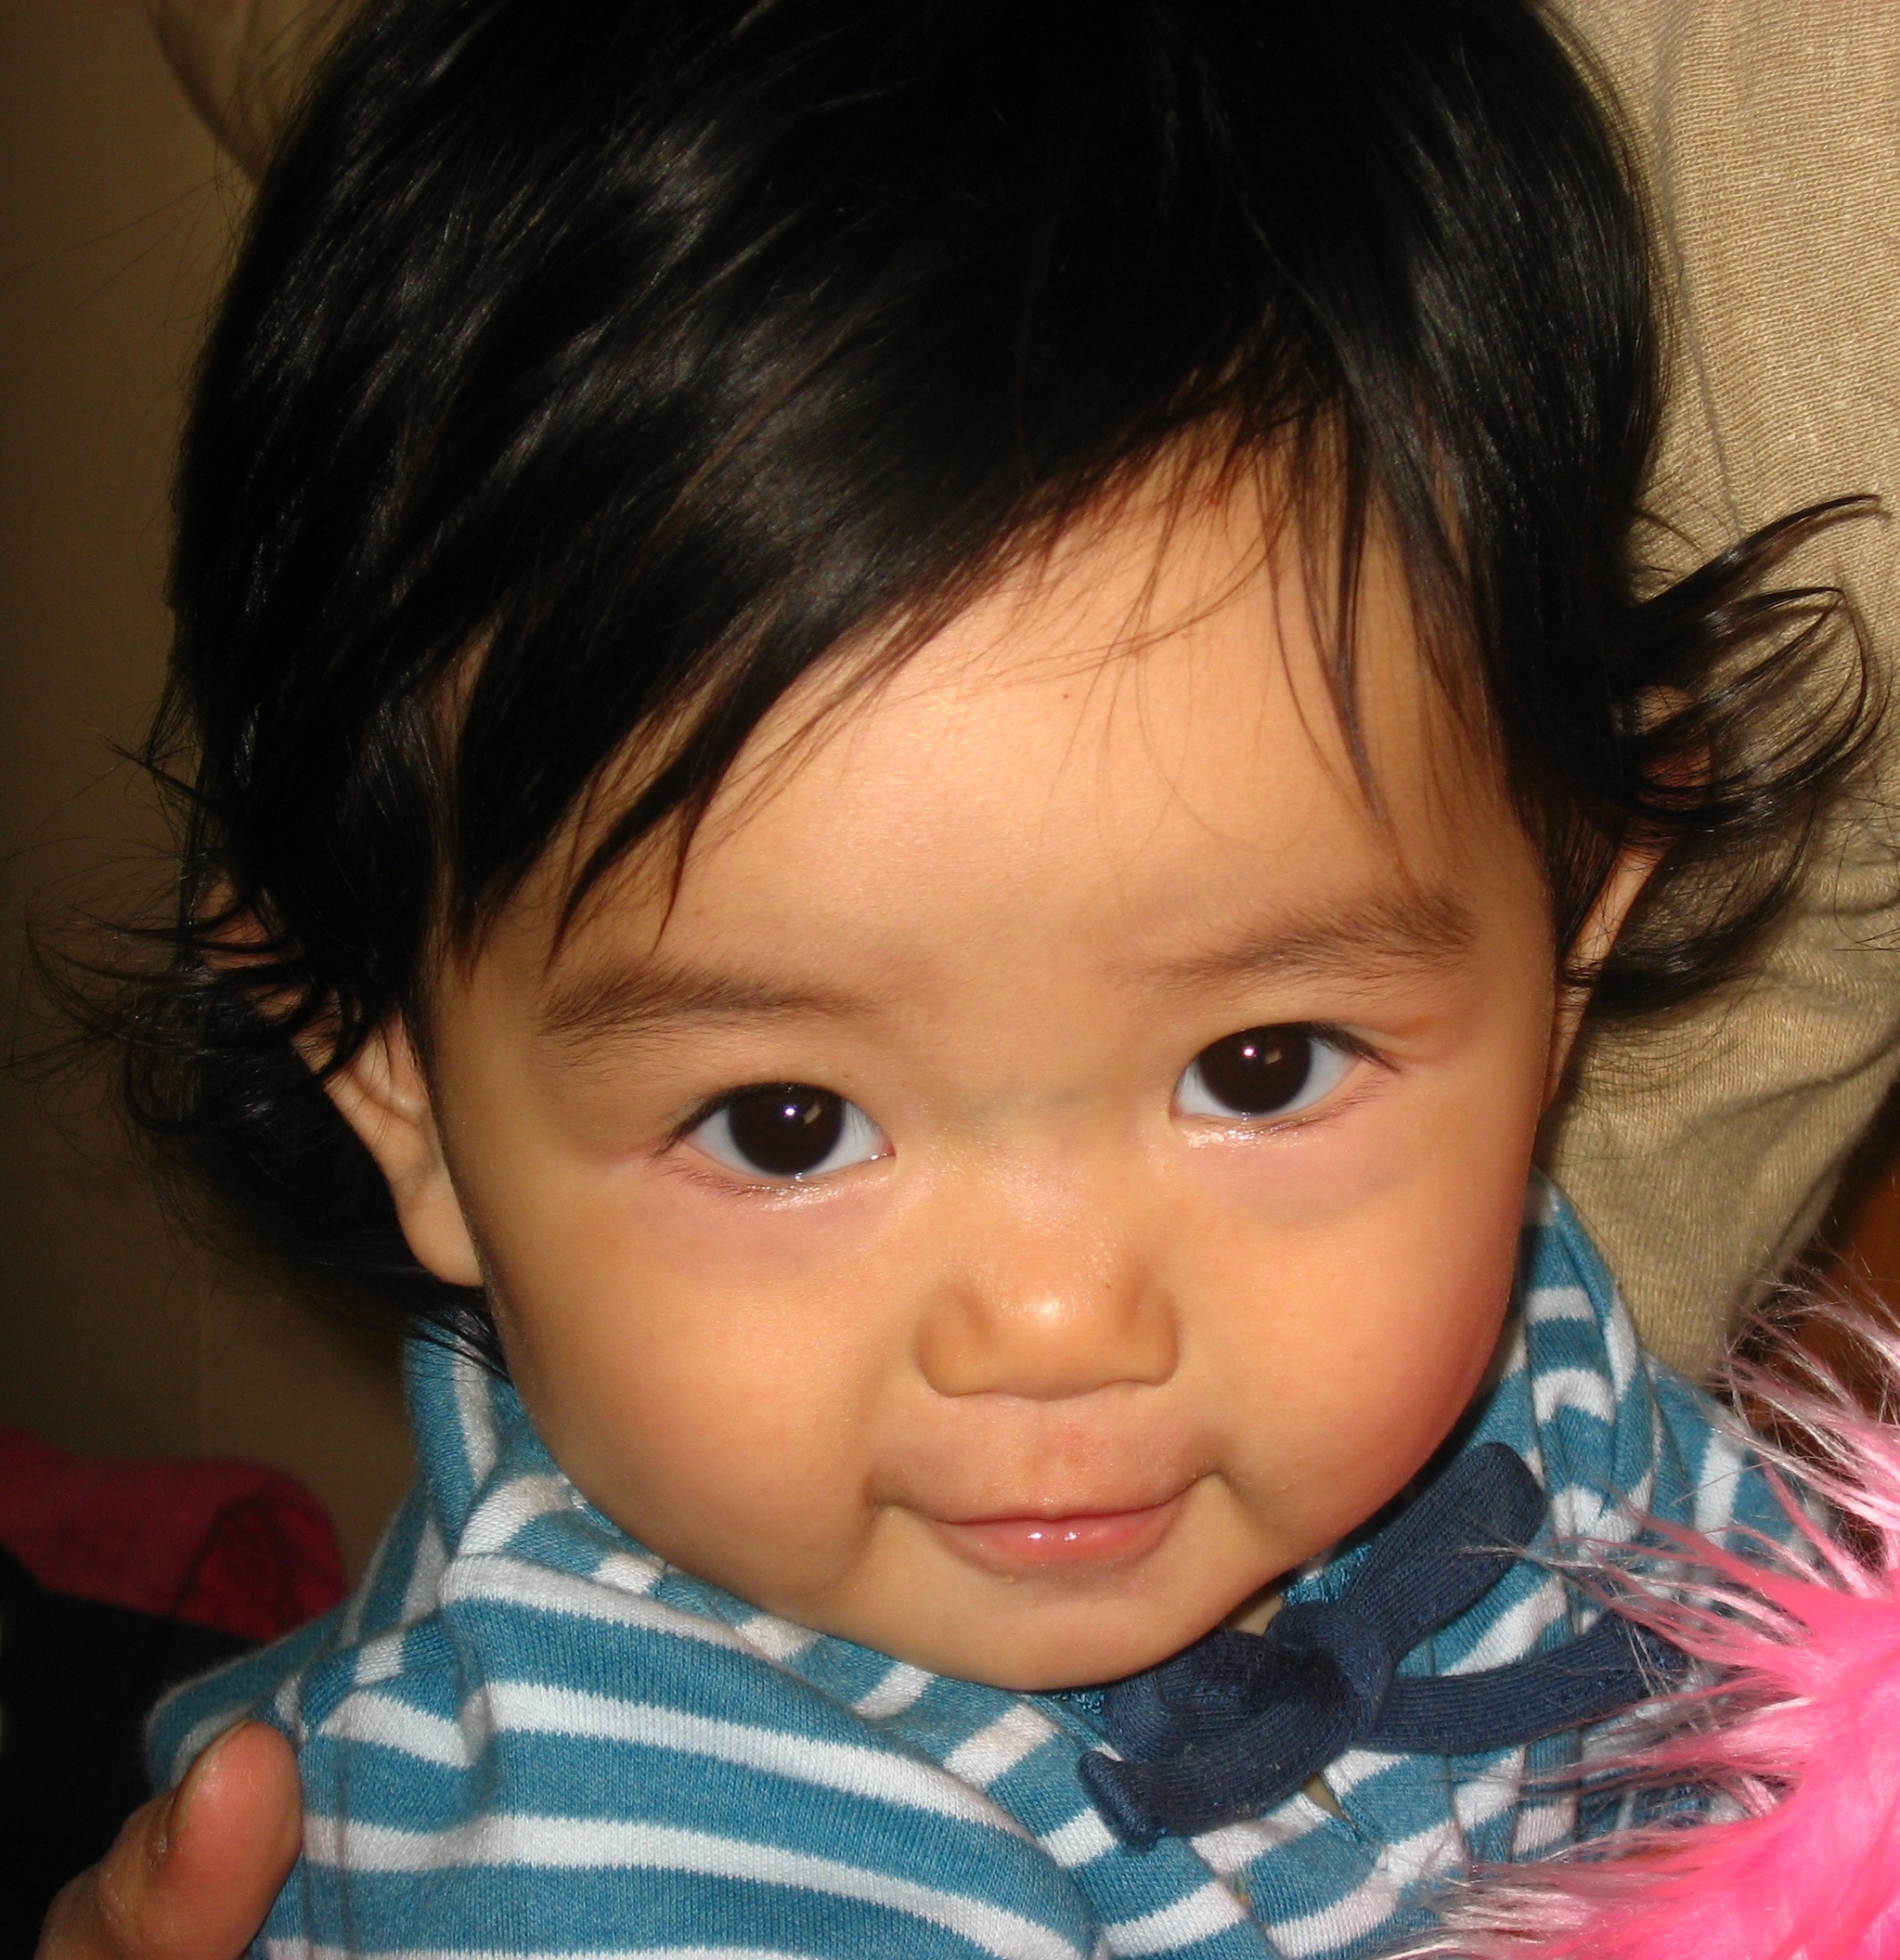
person, girl, hair, interior, boy, cute, portrait, indoor, child, blue, japan, facial expression, hairstyle, smile, mouth, close up, human body, face, kids, nose, girls, cheek, japanese, infant, toddler, eye, head, skin, organ, border, tooth, okinawa, ishigaki island, brown hair